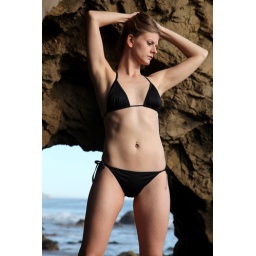
Photoshoot of a pretty model with long blonde hair and blue eyes in a black bikini.